Cheque

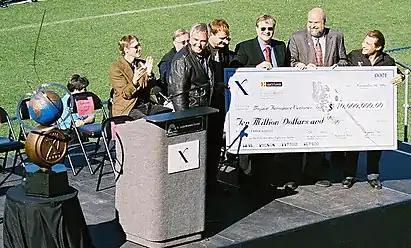
Presentation of the Ansari X Prize $10 million award

In 1931, an attempt was made to simplify the international use of cheques by the Geneva Convention on the Unification of the Law Relating to Cheques. Many European and South American states, as well as Japan, joined the convention. However, countries including the US and members of the British Commonwealth did not participate and so it remained very difficult for cheques to be used across country borders.